Rail rolling stock in New South Wales

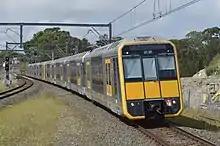
T set

In 1981, Goninan built the first air-conditioned cars for the Sydney suburban network. Until then, Sydney had lagged somewhat behind other cities that had commenced the introduction of air-conditioned stock. In order to fit the air-conditioning equipment into the motor cars, the pantographs were moved to the trailers, effectively meaning that a motor car must remain semi-permanently coupled to a trailer car. Four driving trailer cars D4096–4099 were also ordered, allowing 2-car sets to be operated with power cars C3501–3504. The first 8-car set (R1) was delivered with air-conditioning, followed by 90 forced ventilation cars C3505–3549 & T4171–4215, during the delivery process for this order, C3550 and T4216 were delivered, fully fitted with air-conditioning.